Murray Hill, Manhattan

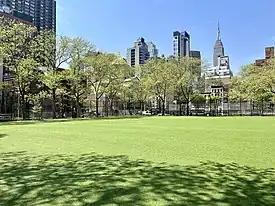
St. Vartan Park

Murray Hill is located in two primary ZIP Codes. The area south of 40th Street is located in 10016, while the area north of 40th Street is in 10017. There are also three smaller ZIP Codes for individual buildings: 10158 (605 Third Avenue), 10165 (One Grand Central Place), and 10168 (Chanin Building). The United States Postal Service operates three post offices in Murray Hill: